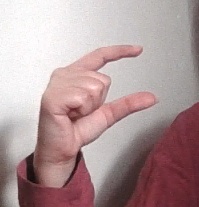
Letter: dal